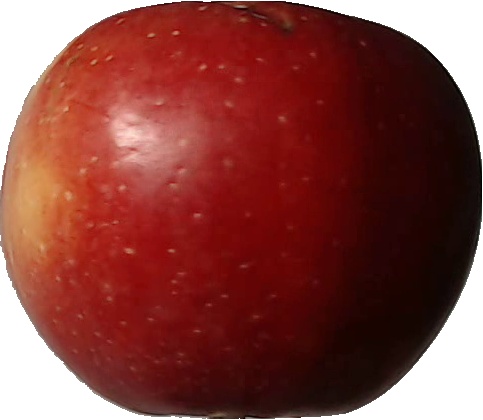
Label: apple_braeburn_1